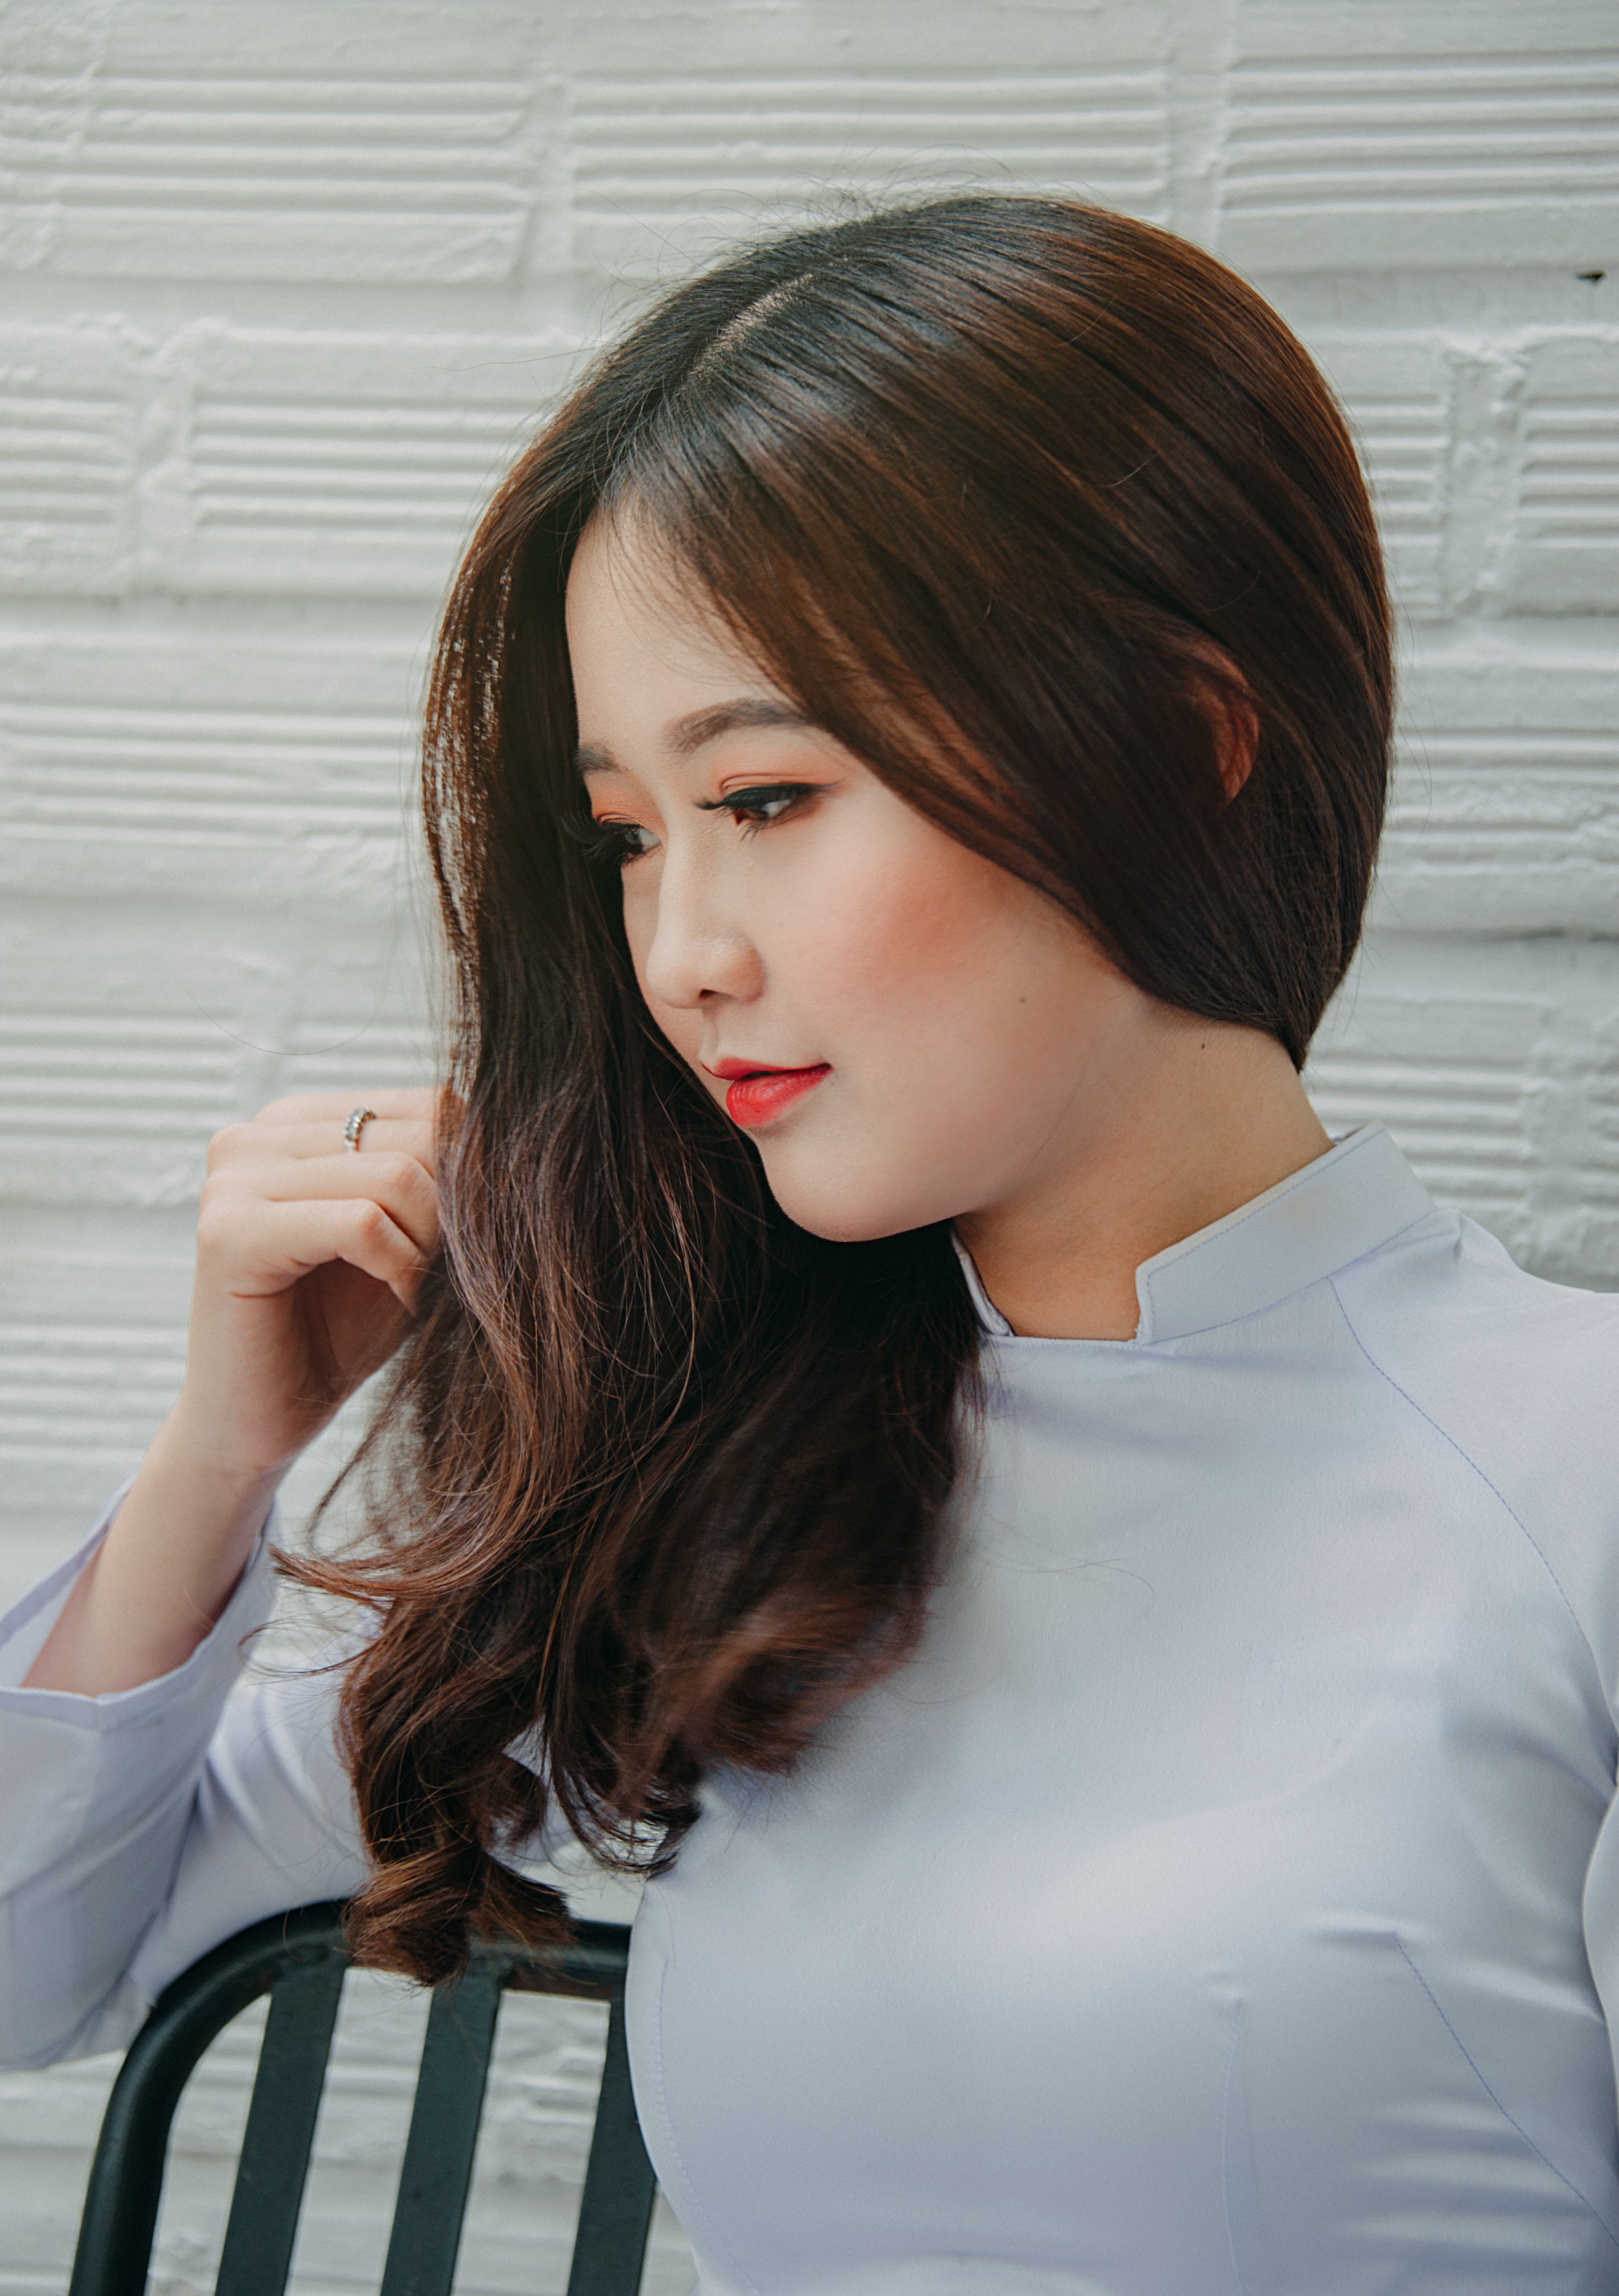
hair, hairstyle, face, beauty, bangs, brown hair, chin, lip, long hair, hair coloring, layered hair, black hair, model, bob cut, photography, Step cutting, photo shoot, makeover